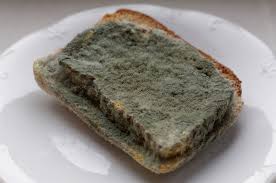
Waste category: biological